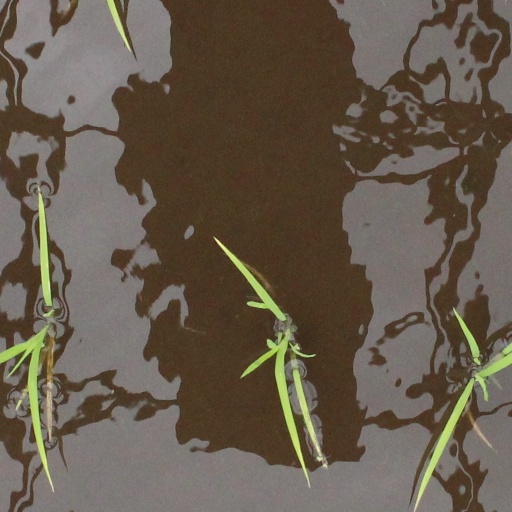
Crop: rice